Voree, Wisconsin

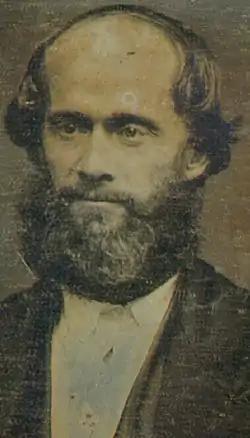
1856 daguerreotype of James Strang, taken on Beaver Island, Michigan the year of his death by J. Atkyn, itinerant photographer who later became one of Strang's assassins

Although the Voree area was inhabited by Native Americans prior to the arrival of the first Europeans, the most notable part of its history begins in 1844, after the death of Joseph Smith Jr., founder of the Latter Day Saint movement. James J. Strang, who had declared himself Smith's successor, established Voree, then within the Wisconsin Territory as a "gathering place" for those Latter Day Saints who chose to follow his leadership rather than that of Brigham Young or other claimants. Strang's followers moved from Nauvoo, Illinois and other places to Voree. Young's followers relocated to the Salt Lake Valley in what would ultimately become the Utah Territory, where they established the Church of Jesus Christ of Latter-day Saints (LDS Church), which is now the largest Latter Day Saint denomination. The Strang, Young, and several other church organizations claimed to be the sole legal continuance and succession leader of Joseph Smith's church, each rejecting all claims to legitimacy by the others.